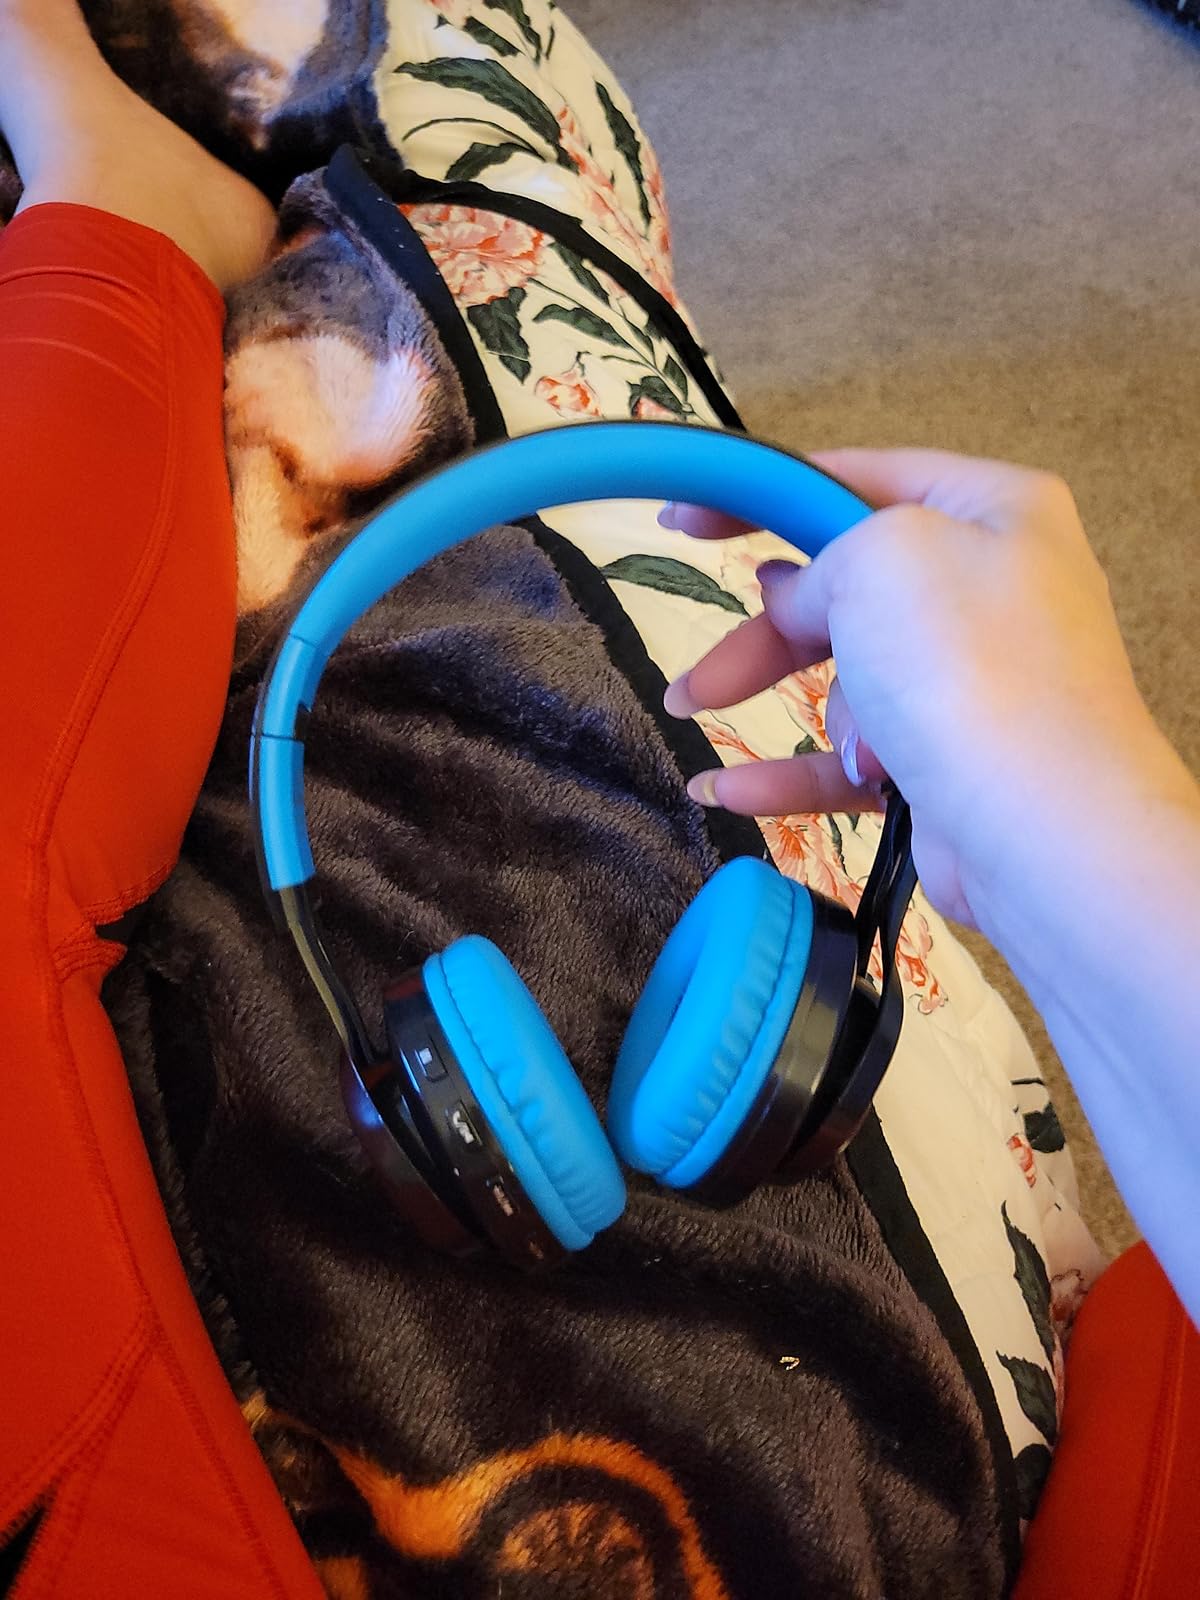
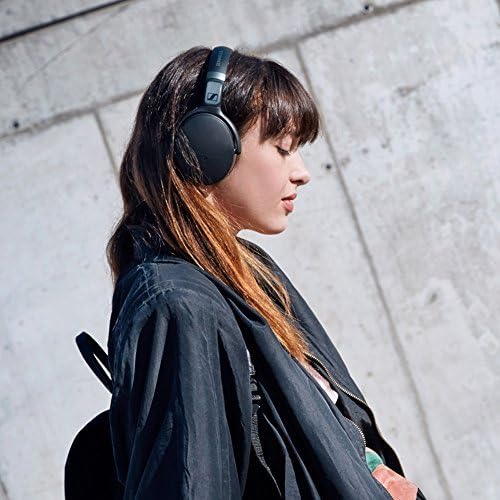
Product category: headphones
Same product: no